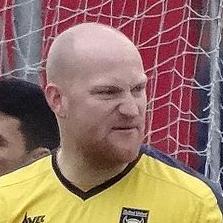
Age: 29